Thoranai

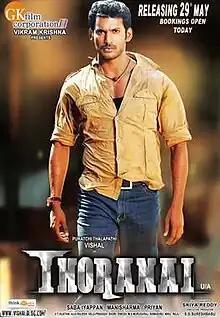
Theatrical release poster of Tamil version

Thoranai or Pistha is a 2009 Indian masala film directed by Sabha Ayyappan and produced by Vikram Krishna under the banner G K Film Corporation. It stars Vishal and Shriya Saran in the lead roles, while Prakash Raj, Kishore and Santhanam appear in other pivotal roles. The film was simultaneously shot in Tamil and Telugu languages with different supporting cast in the Telugu version. "Thoranai" and "Pistha" were released on 29 May 2009.